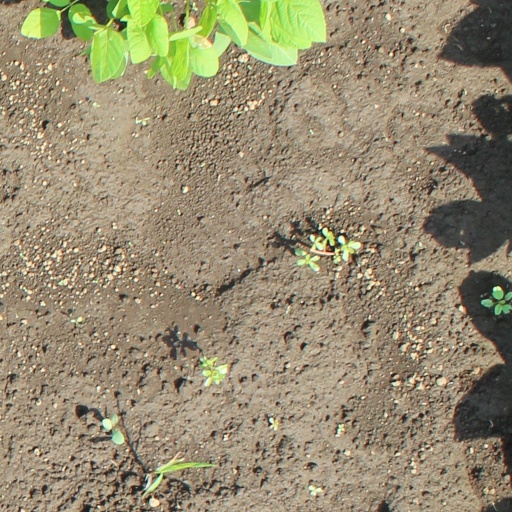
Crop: soybean